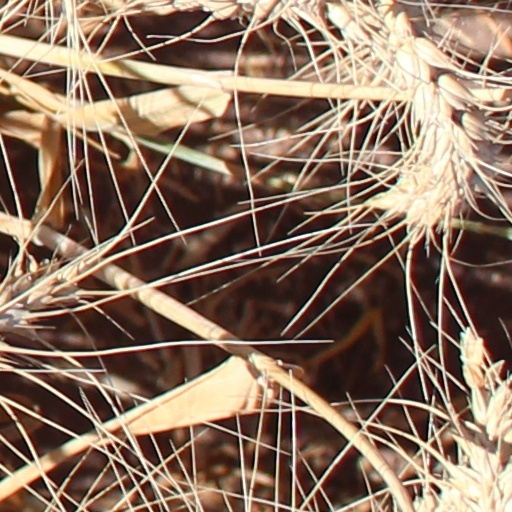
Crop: wheat